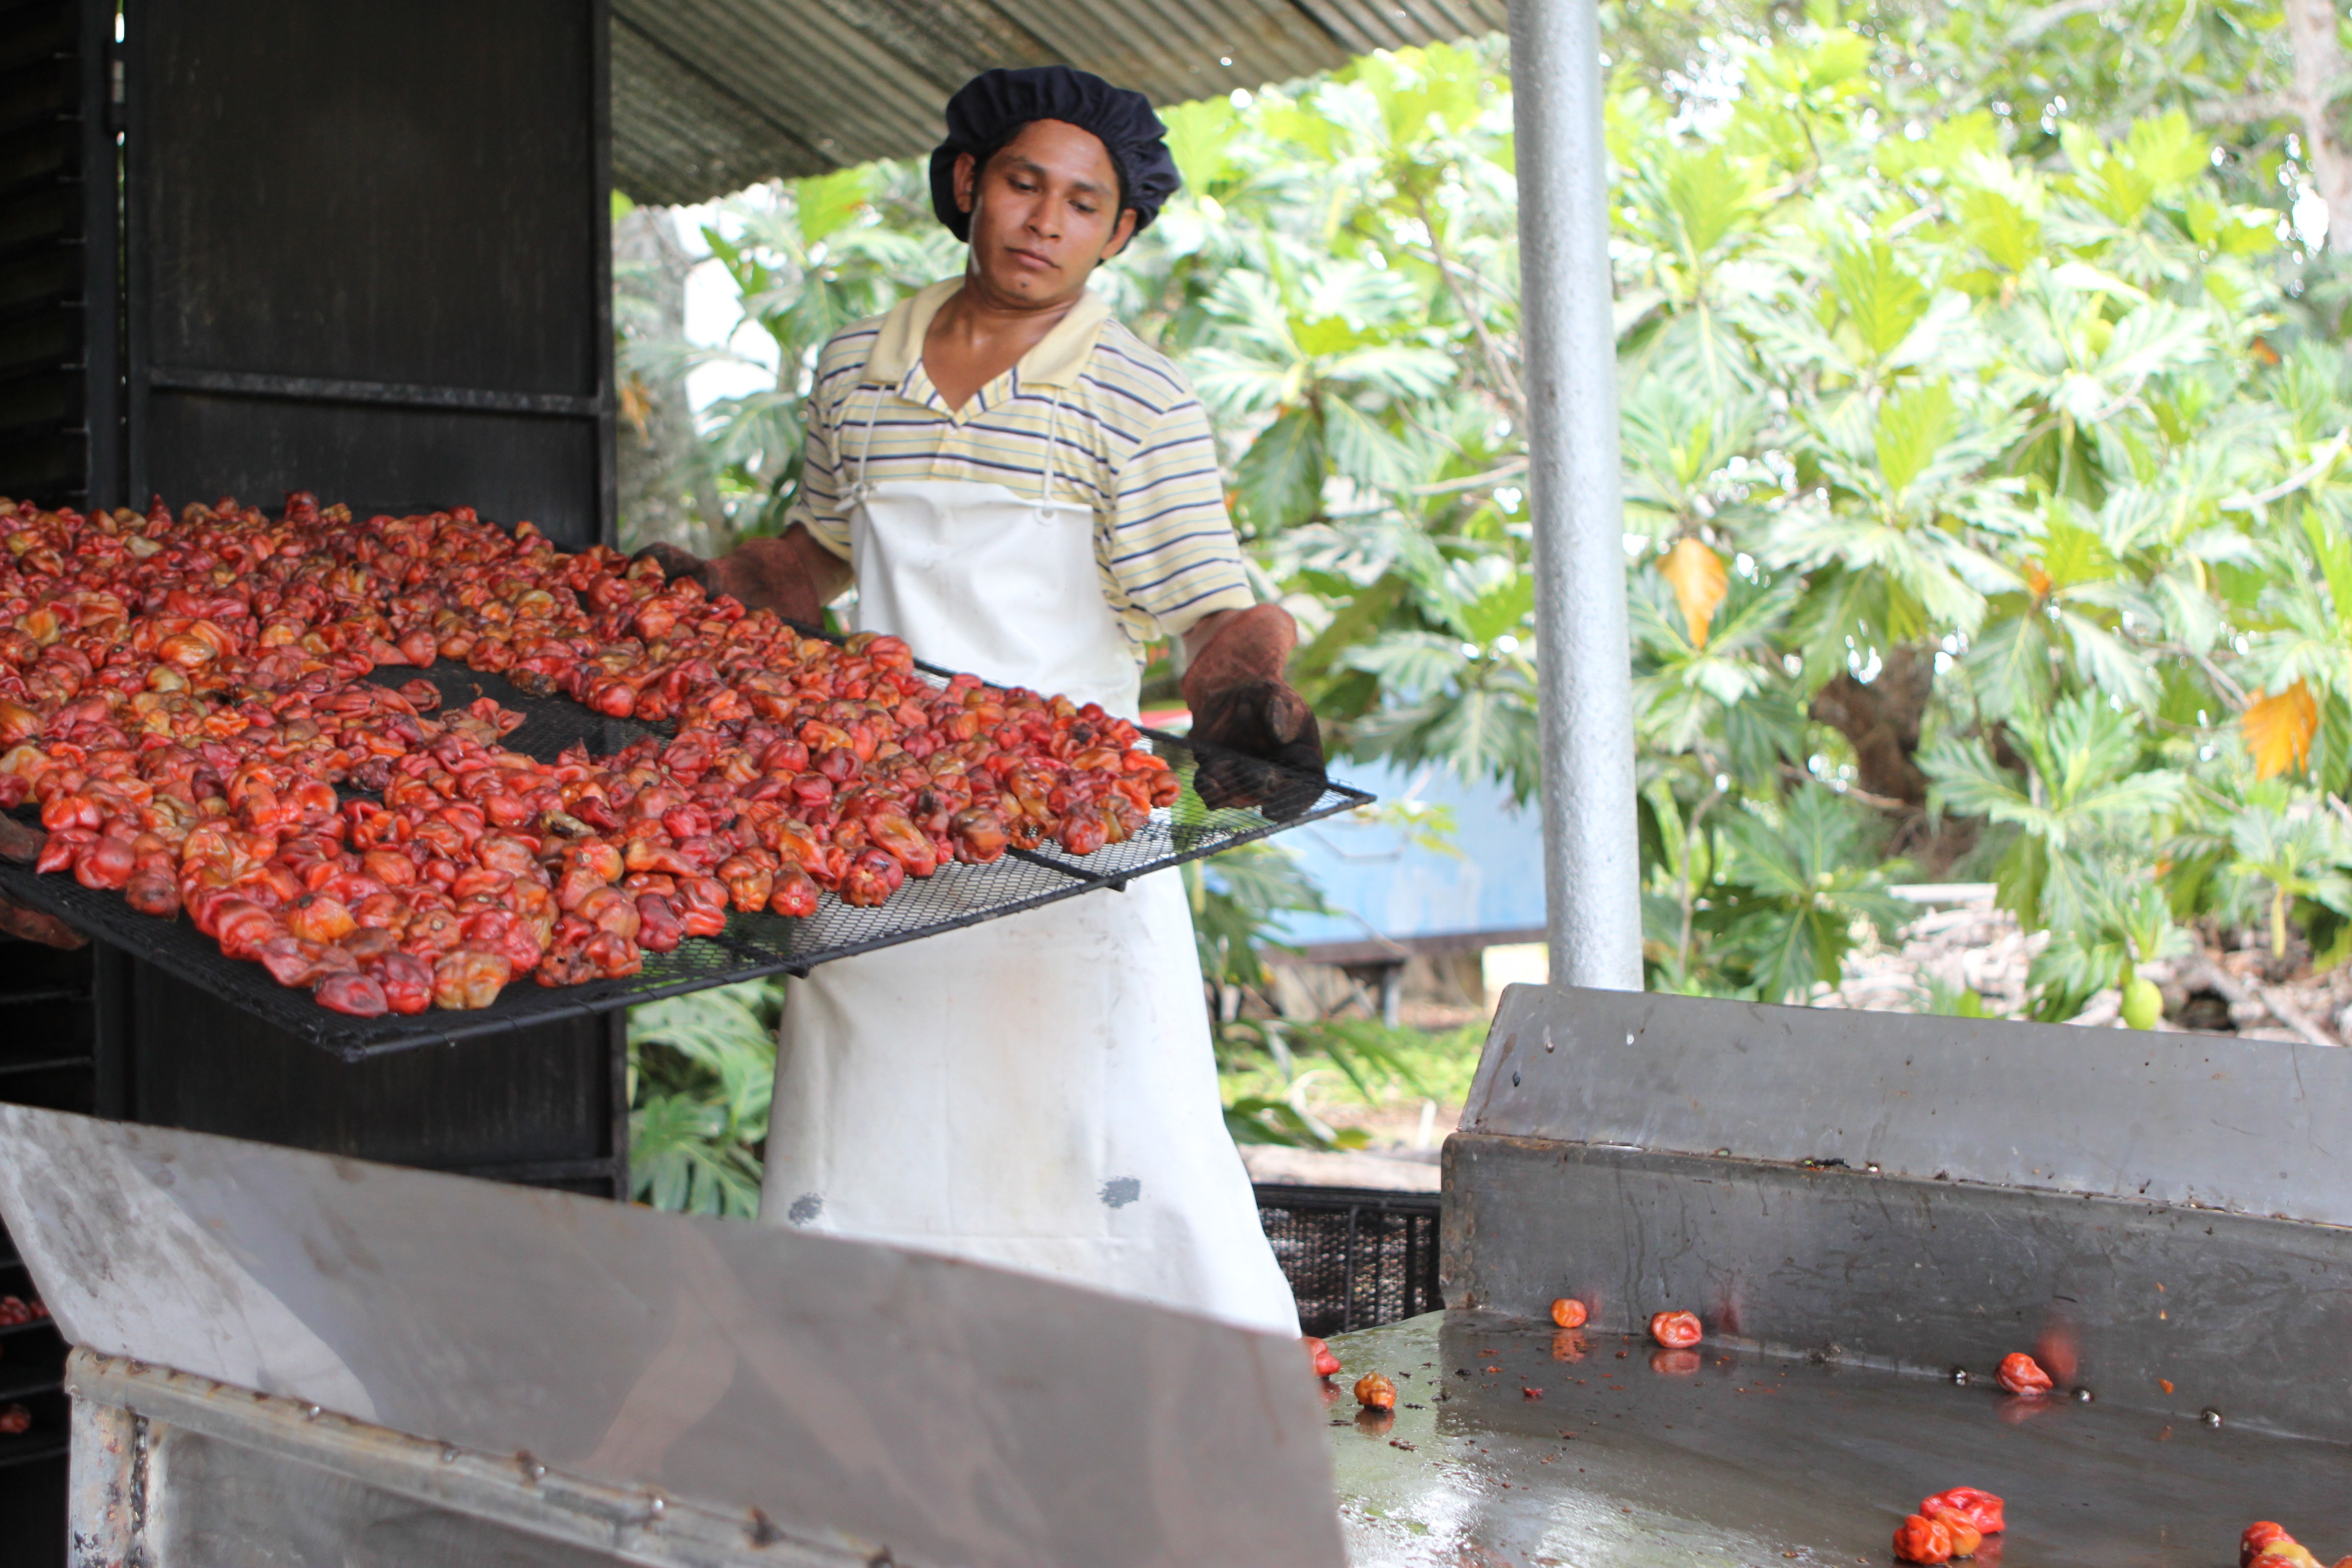
person, dish, food, produce, cuisine, floristry, smoker, sense, belize, red habanero